Princess Elisabeth of Waldeck and Pyrmont

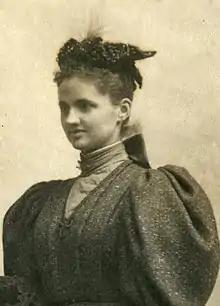
Princess Elisabeth, c.1897

Princess Elisabeth of Waldeck and Pyrmont (6 September 187323 November 1961) was the youngest daughter of George Victor, Prince of Waldeck and Pyrmont and wife of Alexander, 2nd Prince of Erbach-Schönberg.